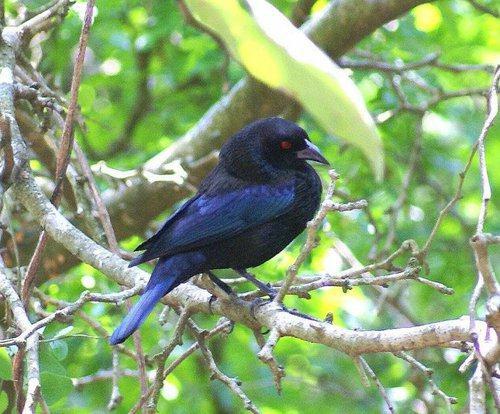
A photo of a bronzed cowbird